Mesopotamia

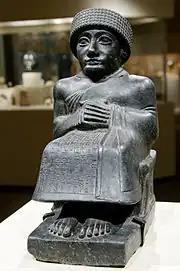
One of 27 Statues of Gudea, a ruler around 2090 BC

The prehistory of the Ancient Near East begins in the Lower Paleolithic period. Therein, writing emerged with a pictographic script, Proto-cuneiform, in the Uruk IV period. The documented record of actual historical events—and the ancient history of lower Mesopotamia—commenced in the early-third millennium BC with cuneiform records of early dynastic kings. This entire history ends with either the arrival of the Achaemenid Empire in the late 6th century BC or with the Muslim conquest and the establishment of the Caliphate in the late 7th century AD, from which point the region came to be known as Iraq. In the long span of this period, Mesopotamia housed some of the world's most ancient highly developed, and socially complex states.